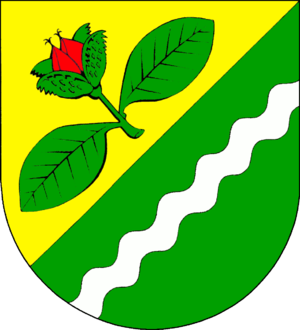
Bokelrehm est une commune allemande du Schleswig-Holstein, située dans l'arrondissement de Steinburg, à 15 kilomètres au nord-ouest de la ville d'Itzehoe. Bokelrehm est l'une des 22 communes de l'Amt Schenefeld dont le siège est à Schenefeld.